Pakke-Kessang district

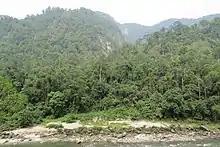
A view of the Pakke Tiger Reserve

In 1977, the Pakhui Wildlife Sanctuary was founded Pakke-Kessang. It has an area of .